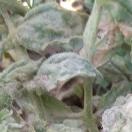
Crop: Tomato
Condition: virosis-d